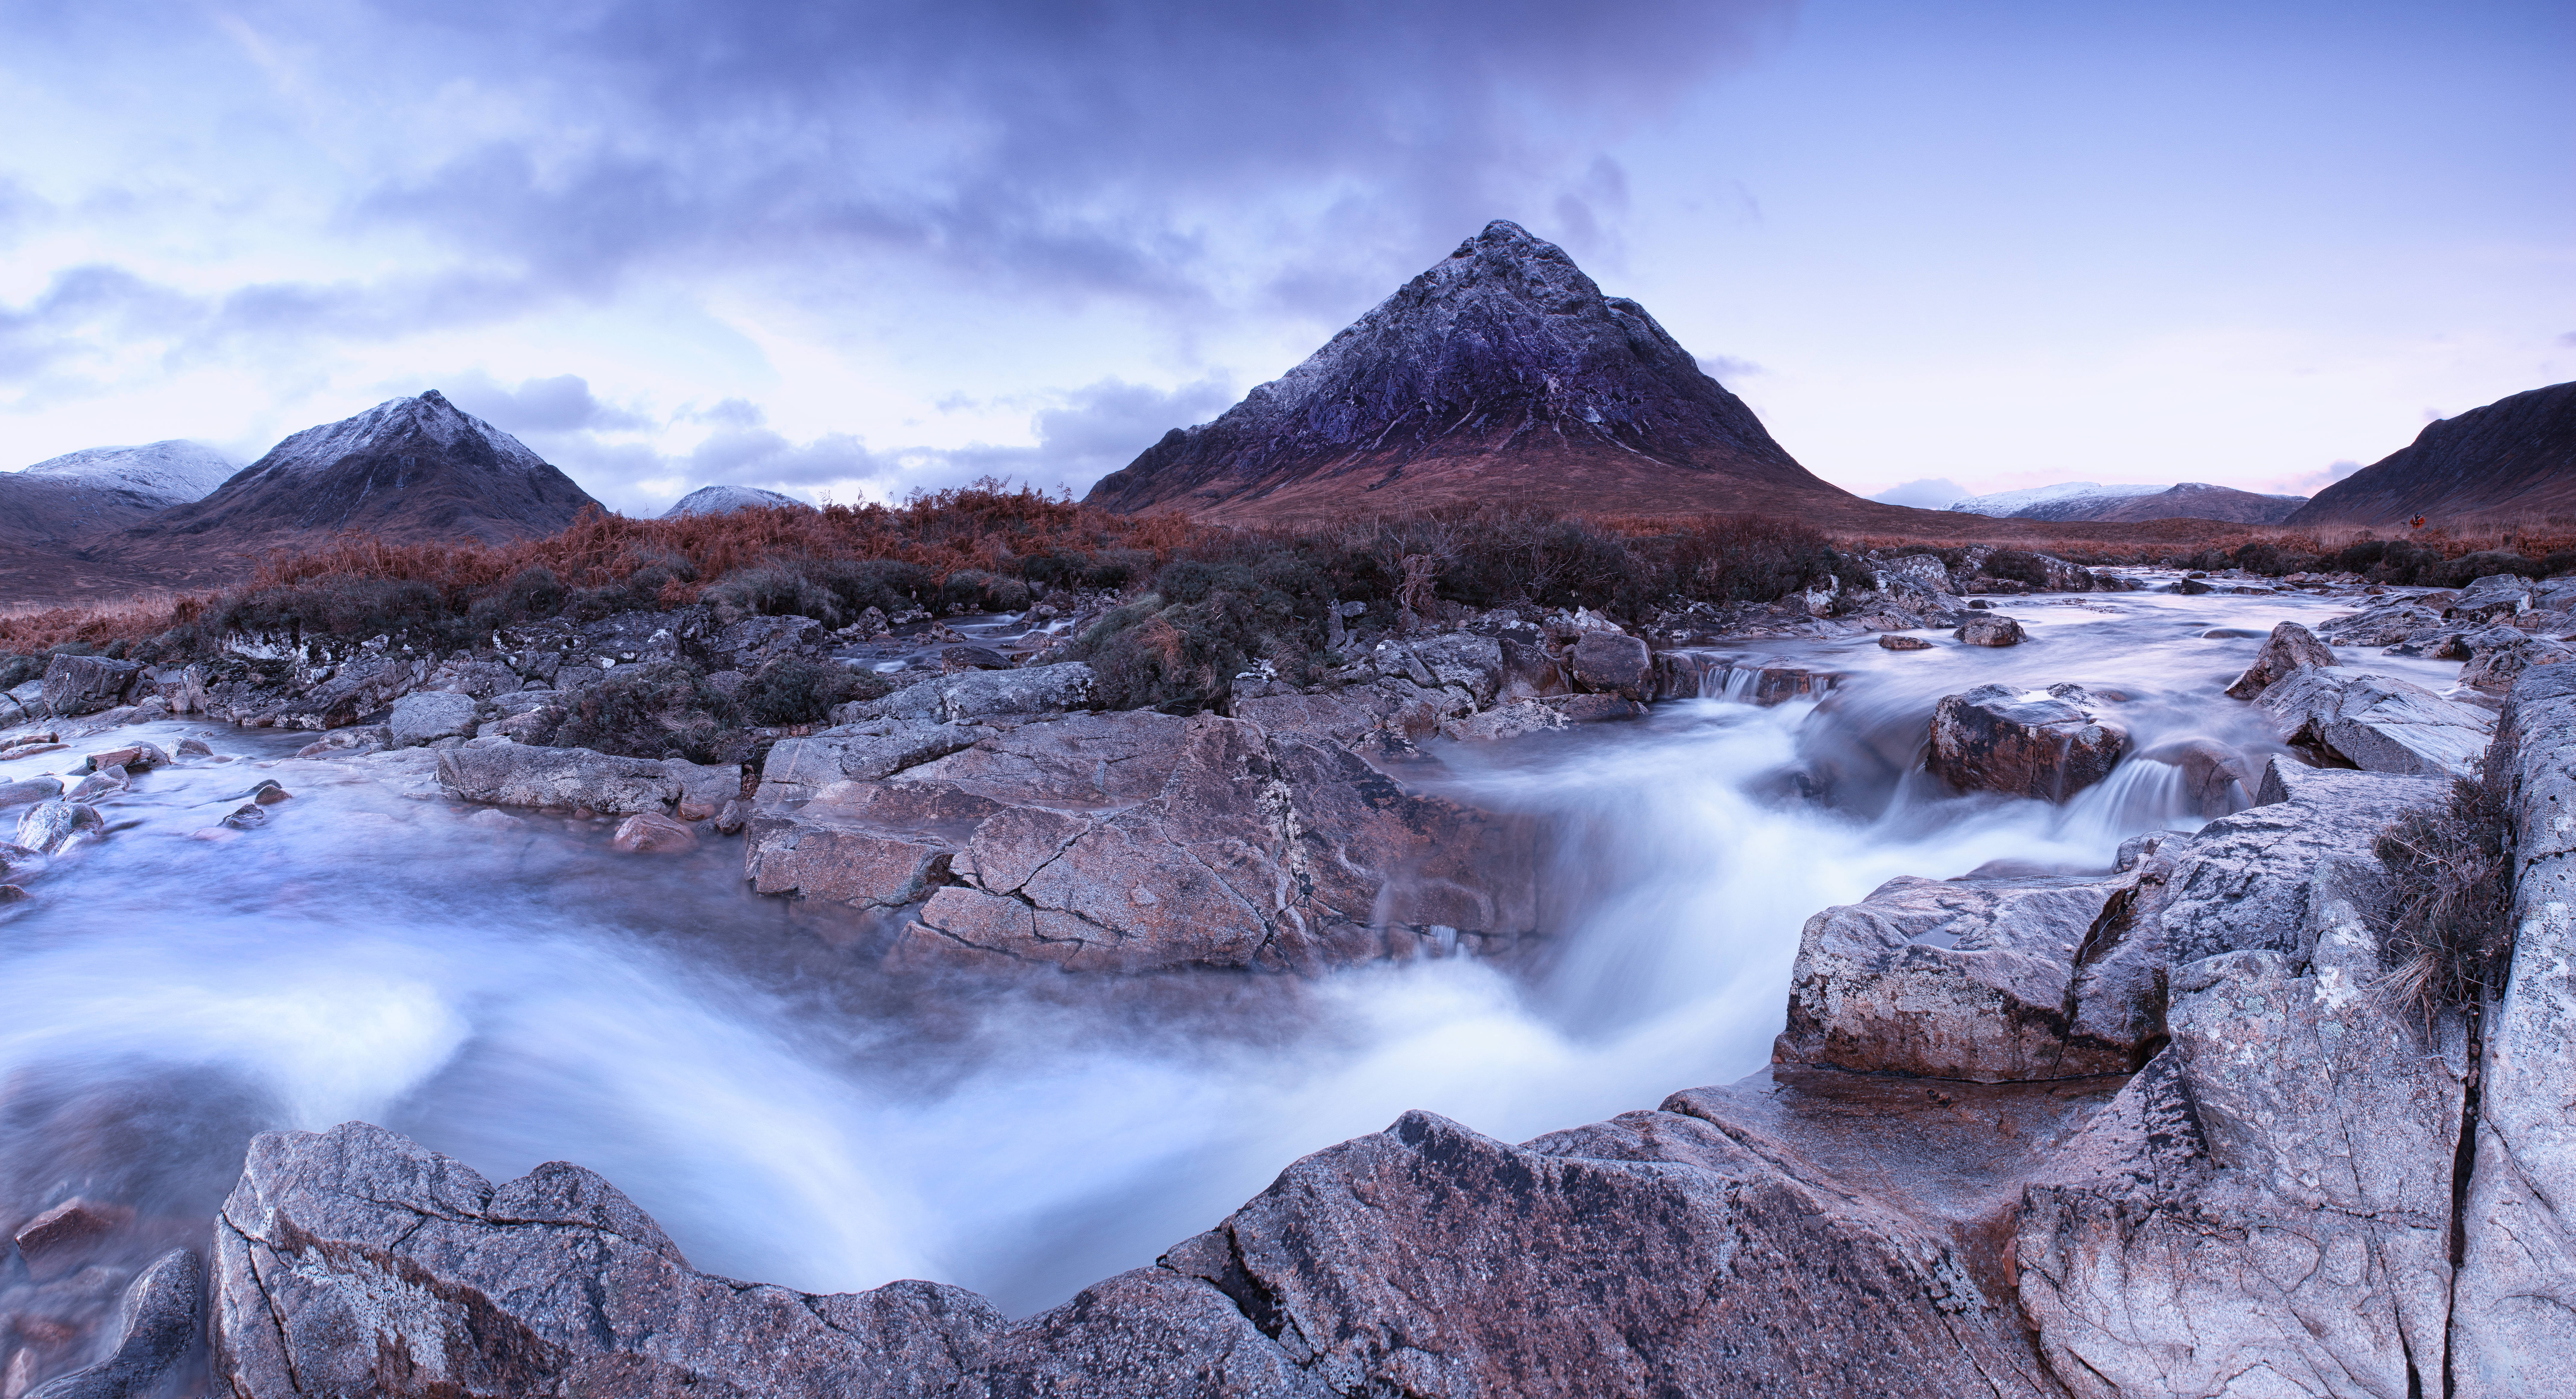
landscape, nature, rock, waterfall, wilderness, mountain, snow, winter, morning, lake, valley, mountain range, reflection, autumn, national park, season, ridge, cool image, geology, alps, plateau, scotland, fell, i, loch, crater lake, highlands, buachailleetivemor, westhighlands, sronnacreise, rivercoupall, landform, geographical feature, mountainous landforms